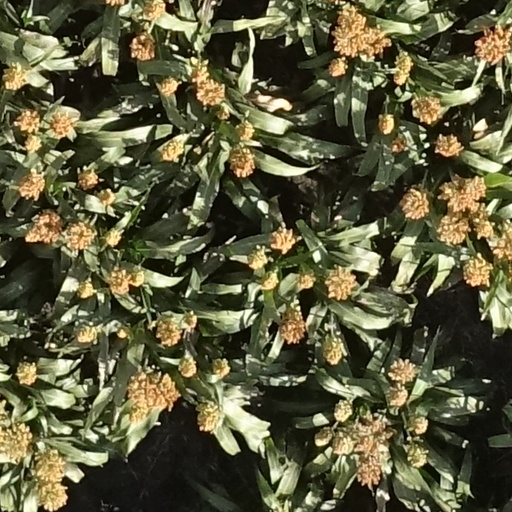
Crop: sorghum